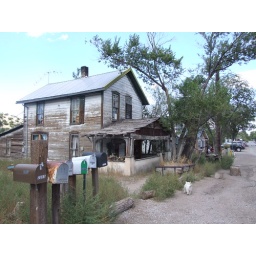
mail boxes in the street outside of of the shops in Madrid, New Mexico